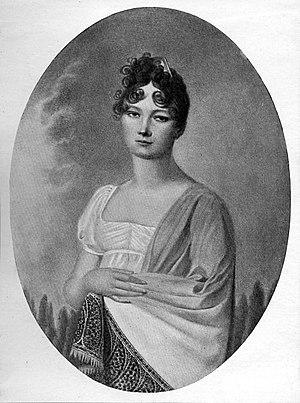
Wilhelmine de Bade, née le 10 septembre 1788 à Karlsruhe et morte à Offenbach am Main le 27 janvier 1836, fille du prince héréditaire Charles-Louis de Bade et de sa femme et cousine germaine Amélie de Hesse-Darmstadt, était une princesse de Bade devenue par mariage landgravine puis grande-duchesse de Hesse et du Rhin.